Hatchōmuta Station

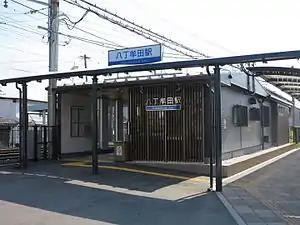
Hatchōmuta Station building

is a passenger railway station located in the town of Ōki, Mizuma District, Fukuoka, Japan. It is operated by the private transportation company Nishi-Nippon Railroad (NNR), and has station number T36.